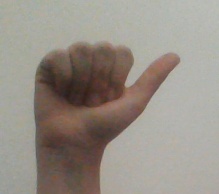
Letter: dhad